Tacitus on Jesus

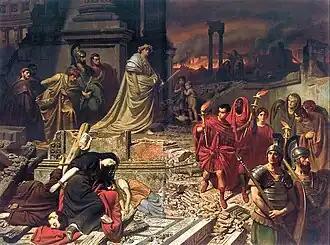
"The Fire of Rome", 1861 work by Karl von Piloty. According to Tacitus, Nero targeted Christians as those responsible for the fire.

Roman historian and politician Tacitus referred to Jesus, his execution by Pontius Pilate, and the existence of early Christians in Rome in his final work, "Annals" (written c. AD 116), . The context of the passage is the six-day Great Fire of Rome that burned much of the city in AD 64 during the reign of Roman Emperor Nero. The passage is one of the earliest non-Christian references to the origins of Christianity, the execution of Christ described in the canonical gospels, and the presence and persecution of Christians in 1st-century Rome.